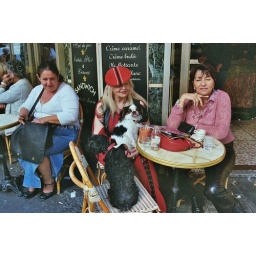
The street near market Poteau, Paris 18e